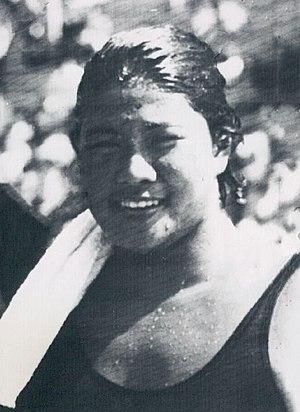
Evelyn Tokue Kawamoto, également connue sous son nom marital, Evelyn Konno, née le 17 septembre 1933 à Honolulu, et morte le 22 janvier 2017 à Hawaï, est une nageuse américaine spécialiste des épreuves de nage libre. Elle compte à son palmarès deux médailles de bronze olympiques.